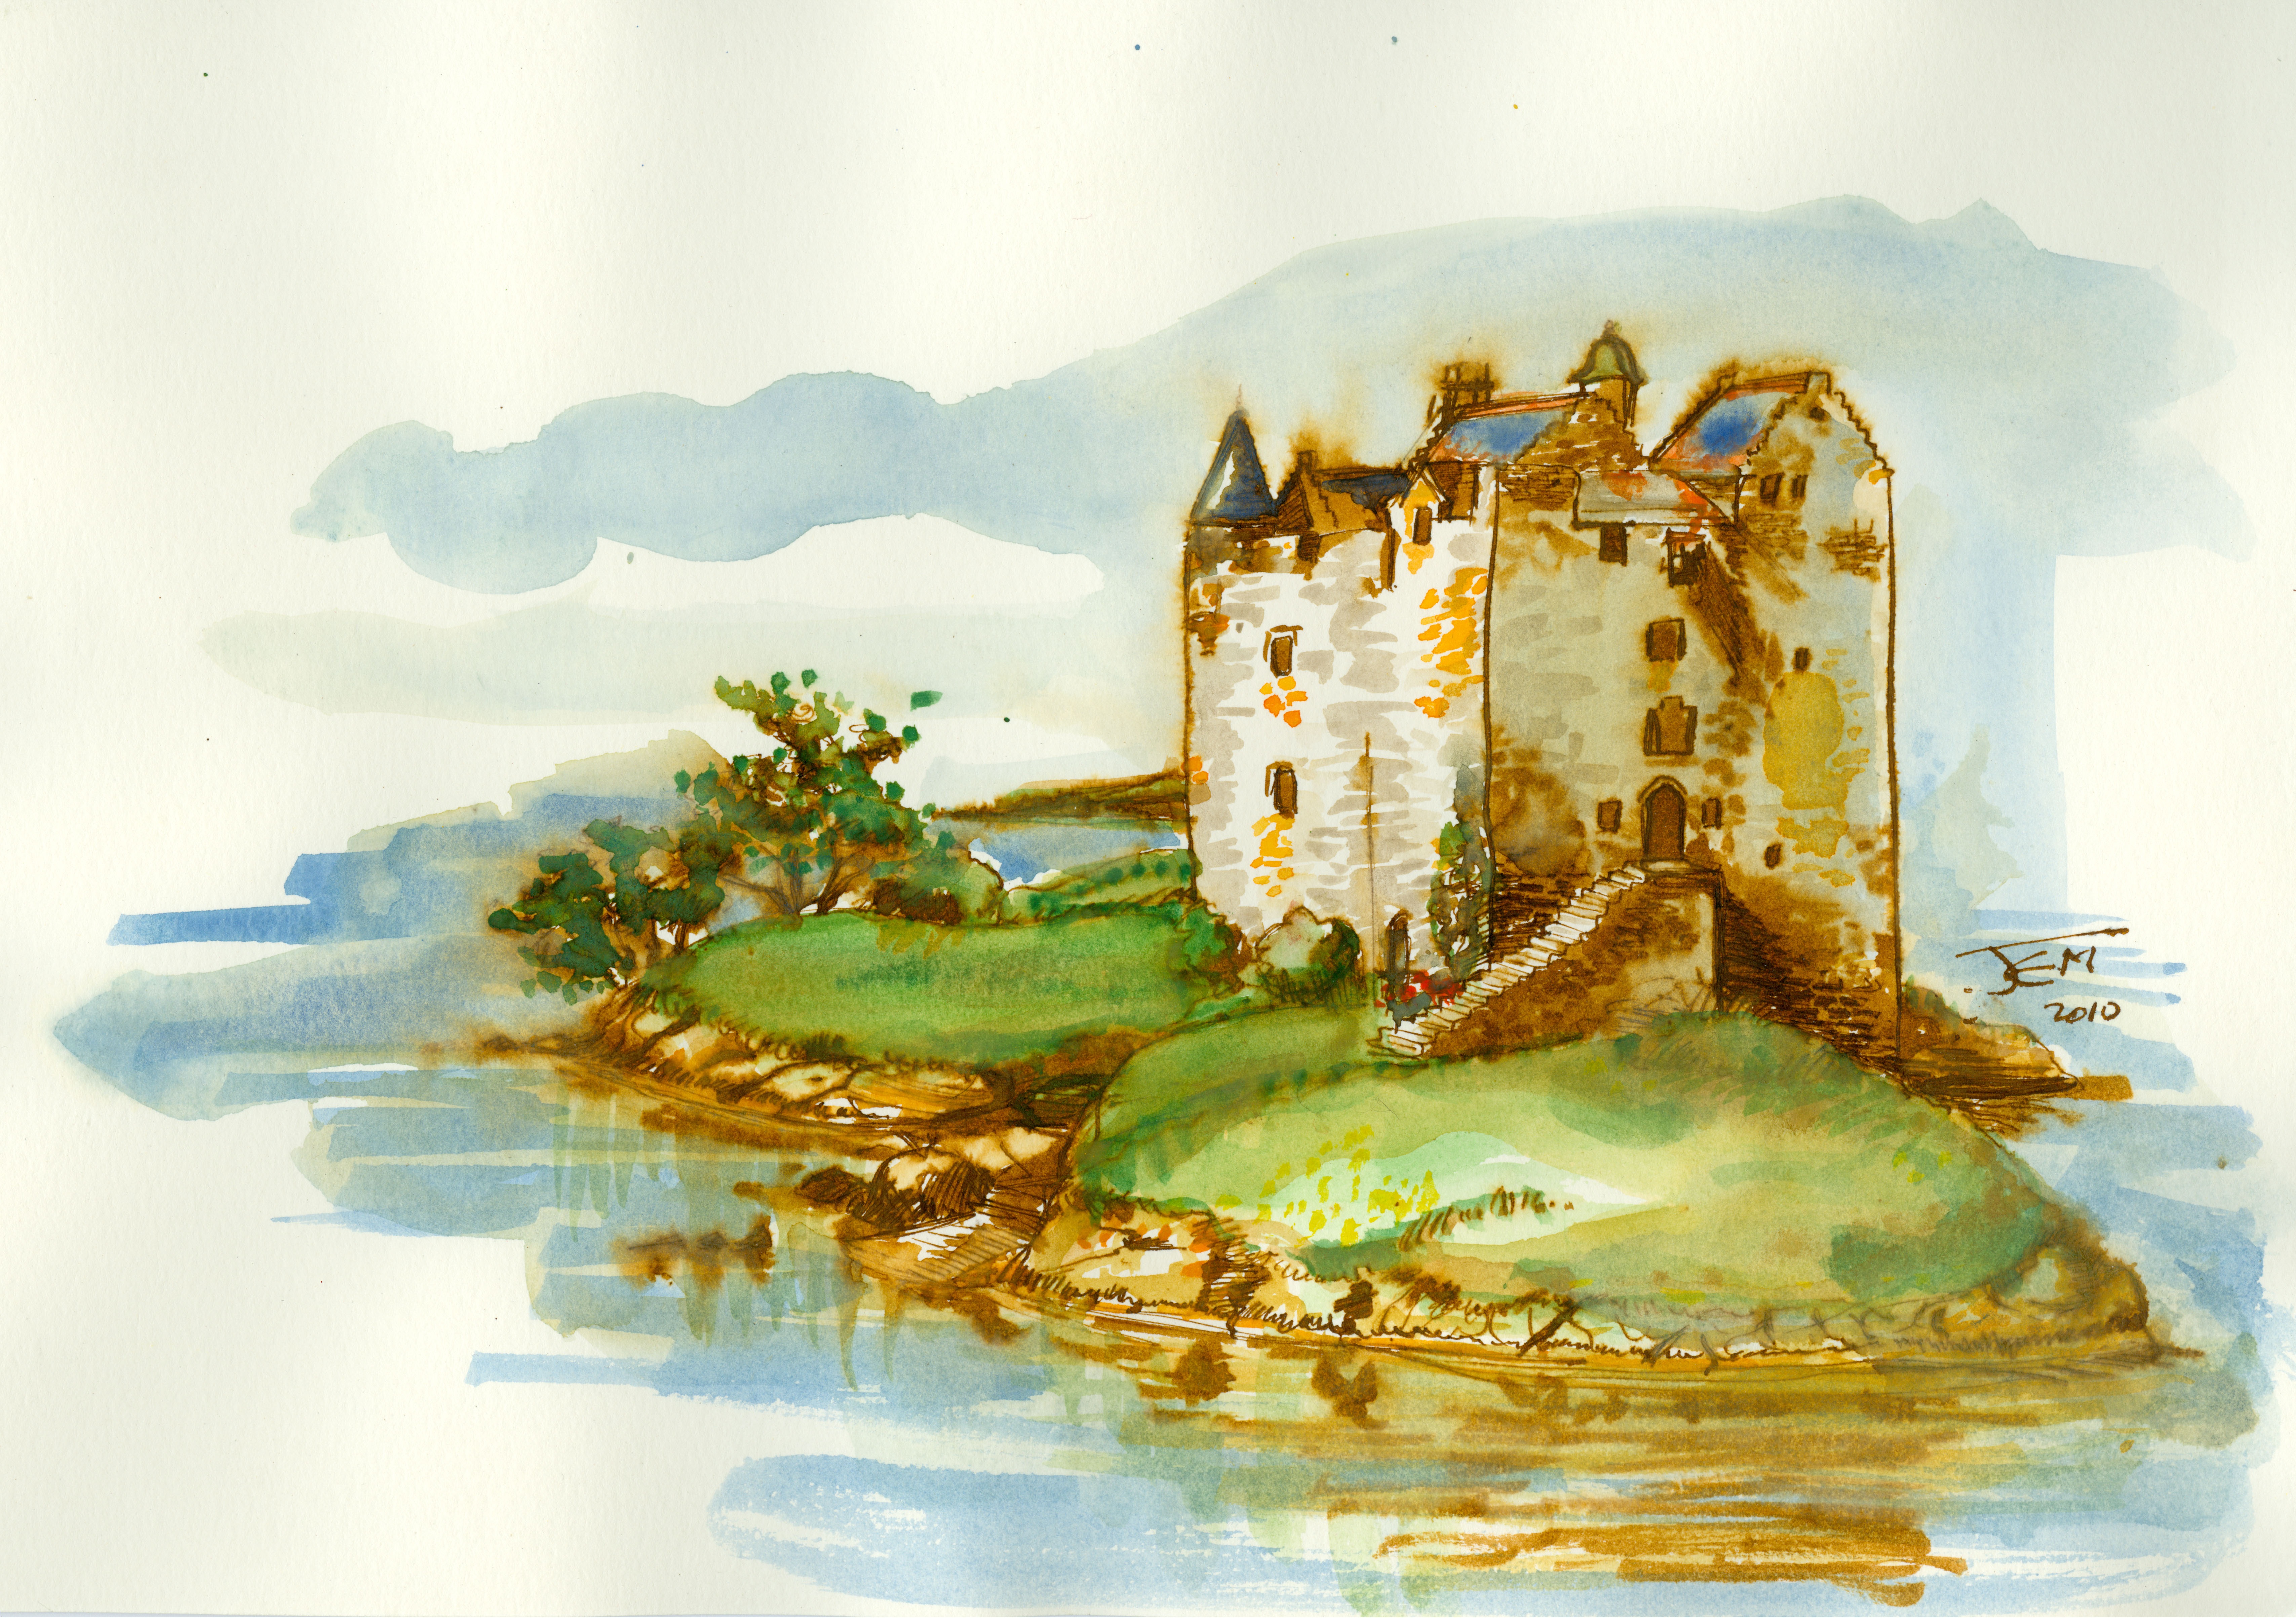
lake, castle, painting, watercolor, illustration, scotland, modern art, watercolor paint, stolker